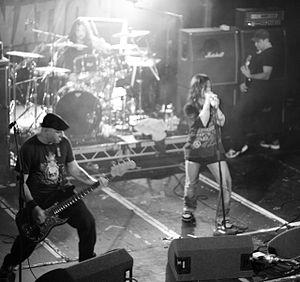
Life of Agony est un groupe de metal alternatif américain, originaire de Brooklyn à New York. Il est formé en 1989 par Mina Caputo, Alan Robert et Joey Z.. Sal Abruscato, ex- batteur de Type O Negative, les rejoint peu avant l'enregistrement du premier album River Runs Red en 1993. En 1995 sort le deuxième album, Ugly. Peu après la tournée qui suit sa sortie, Sal Abruscato quitte le groupe. Il sera remplacé par Dan Richardson, ex-Pro-Pain. En 1997, sortie de Soul Searching Sun et départ de Mina Caputo, remplacée par Whitfield Crane, ex-Ugly Kid Joe qui tournera avec le groupe en tant que chanteur. En 1999, le groupe se sépare.